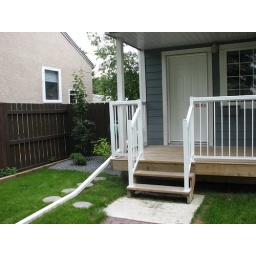
New shrub bed by the front door